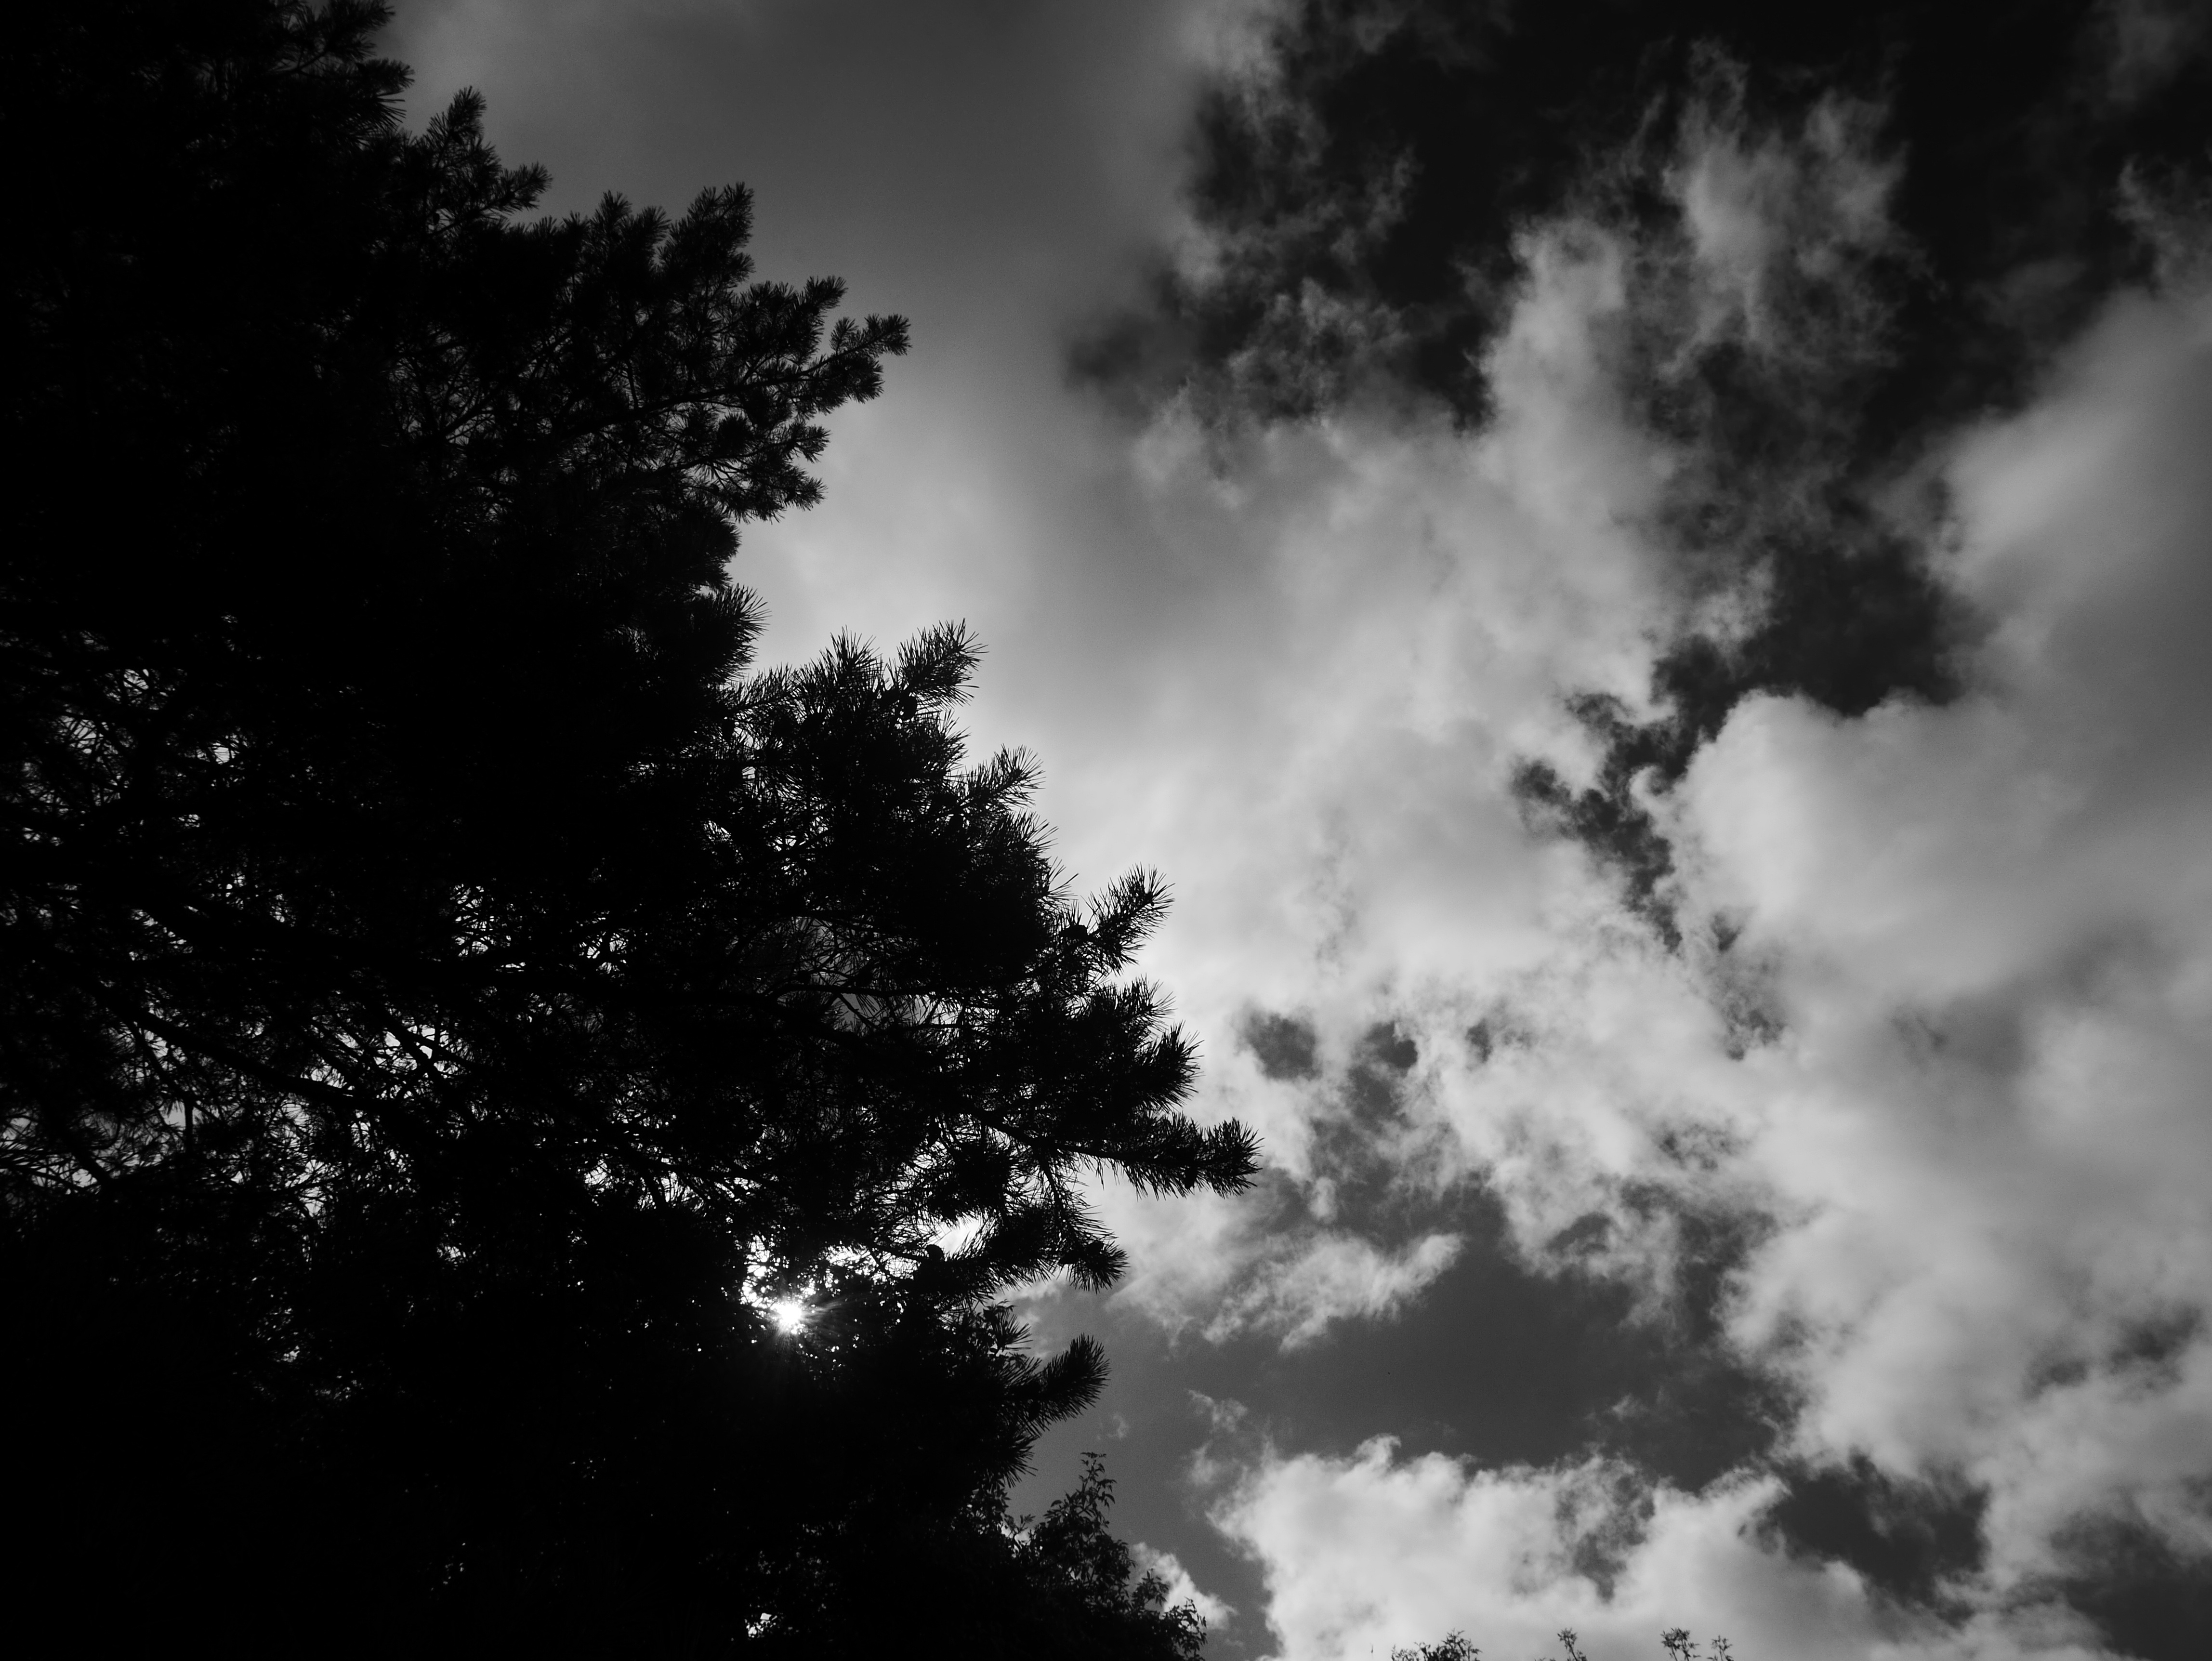
landscape, tree, nature, light, cloud, black and white, sky, sunlight, atmosphere, darkness, black, monochrome, clouds, meteorological phenomenon, monochrome photography